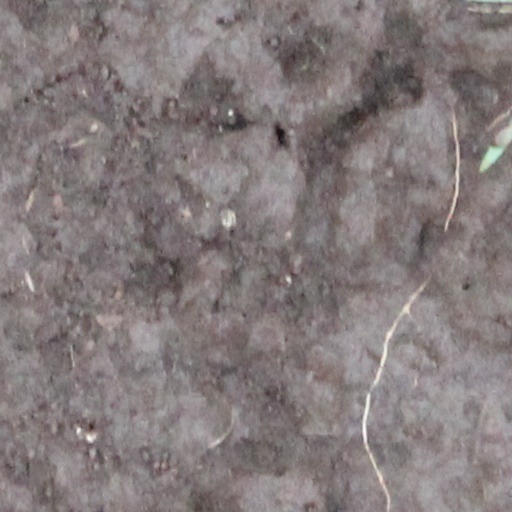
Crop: wheat